Canadian National Exhibition

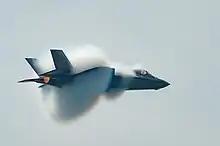
An F-35 Lightning II performs a high-speed pass during the 70th Canadian International Air Show, at the CNE.

In 1852, the fair returned to the west side of University Avenue (see Grange Park (neighbourhood)), stretching from a bit north of Dundas Street to a bit south of College Street. It lasted four days. The Horse Park, on the west side of the grounds, was loaned to the fair by Mrs. Boulton, who lived in the Grange, and it was bounded on the north by the Caer Howell Pleasure Grounds (in a way a forerunner of the midway). The fair was a success, attracting more than visitors. In 1853, the fair moved on to another city and didn't return to Toronto until 1858 when the fair was held at the new Dufferin Street site. In 1878, Toronto again hosted the fair. Afterwards, Toronto City Council and the local Exhibition Committee approached the Provincial Agriculture Association with a proposition: that the fair remain permanently in Toronto. The Association thanked City Council and the Exhibition Committee for their work in delivering a successful fair in 1878 but informed them that a decision had already been made to move the fair to another city in 1879.